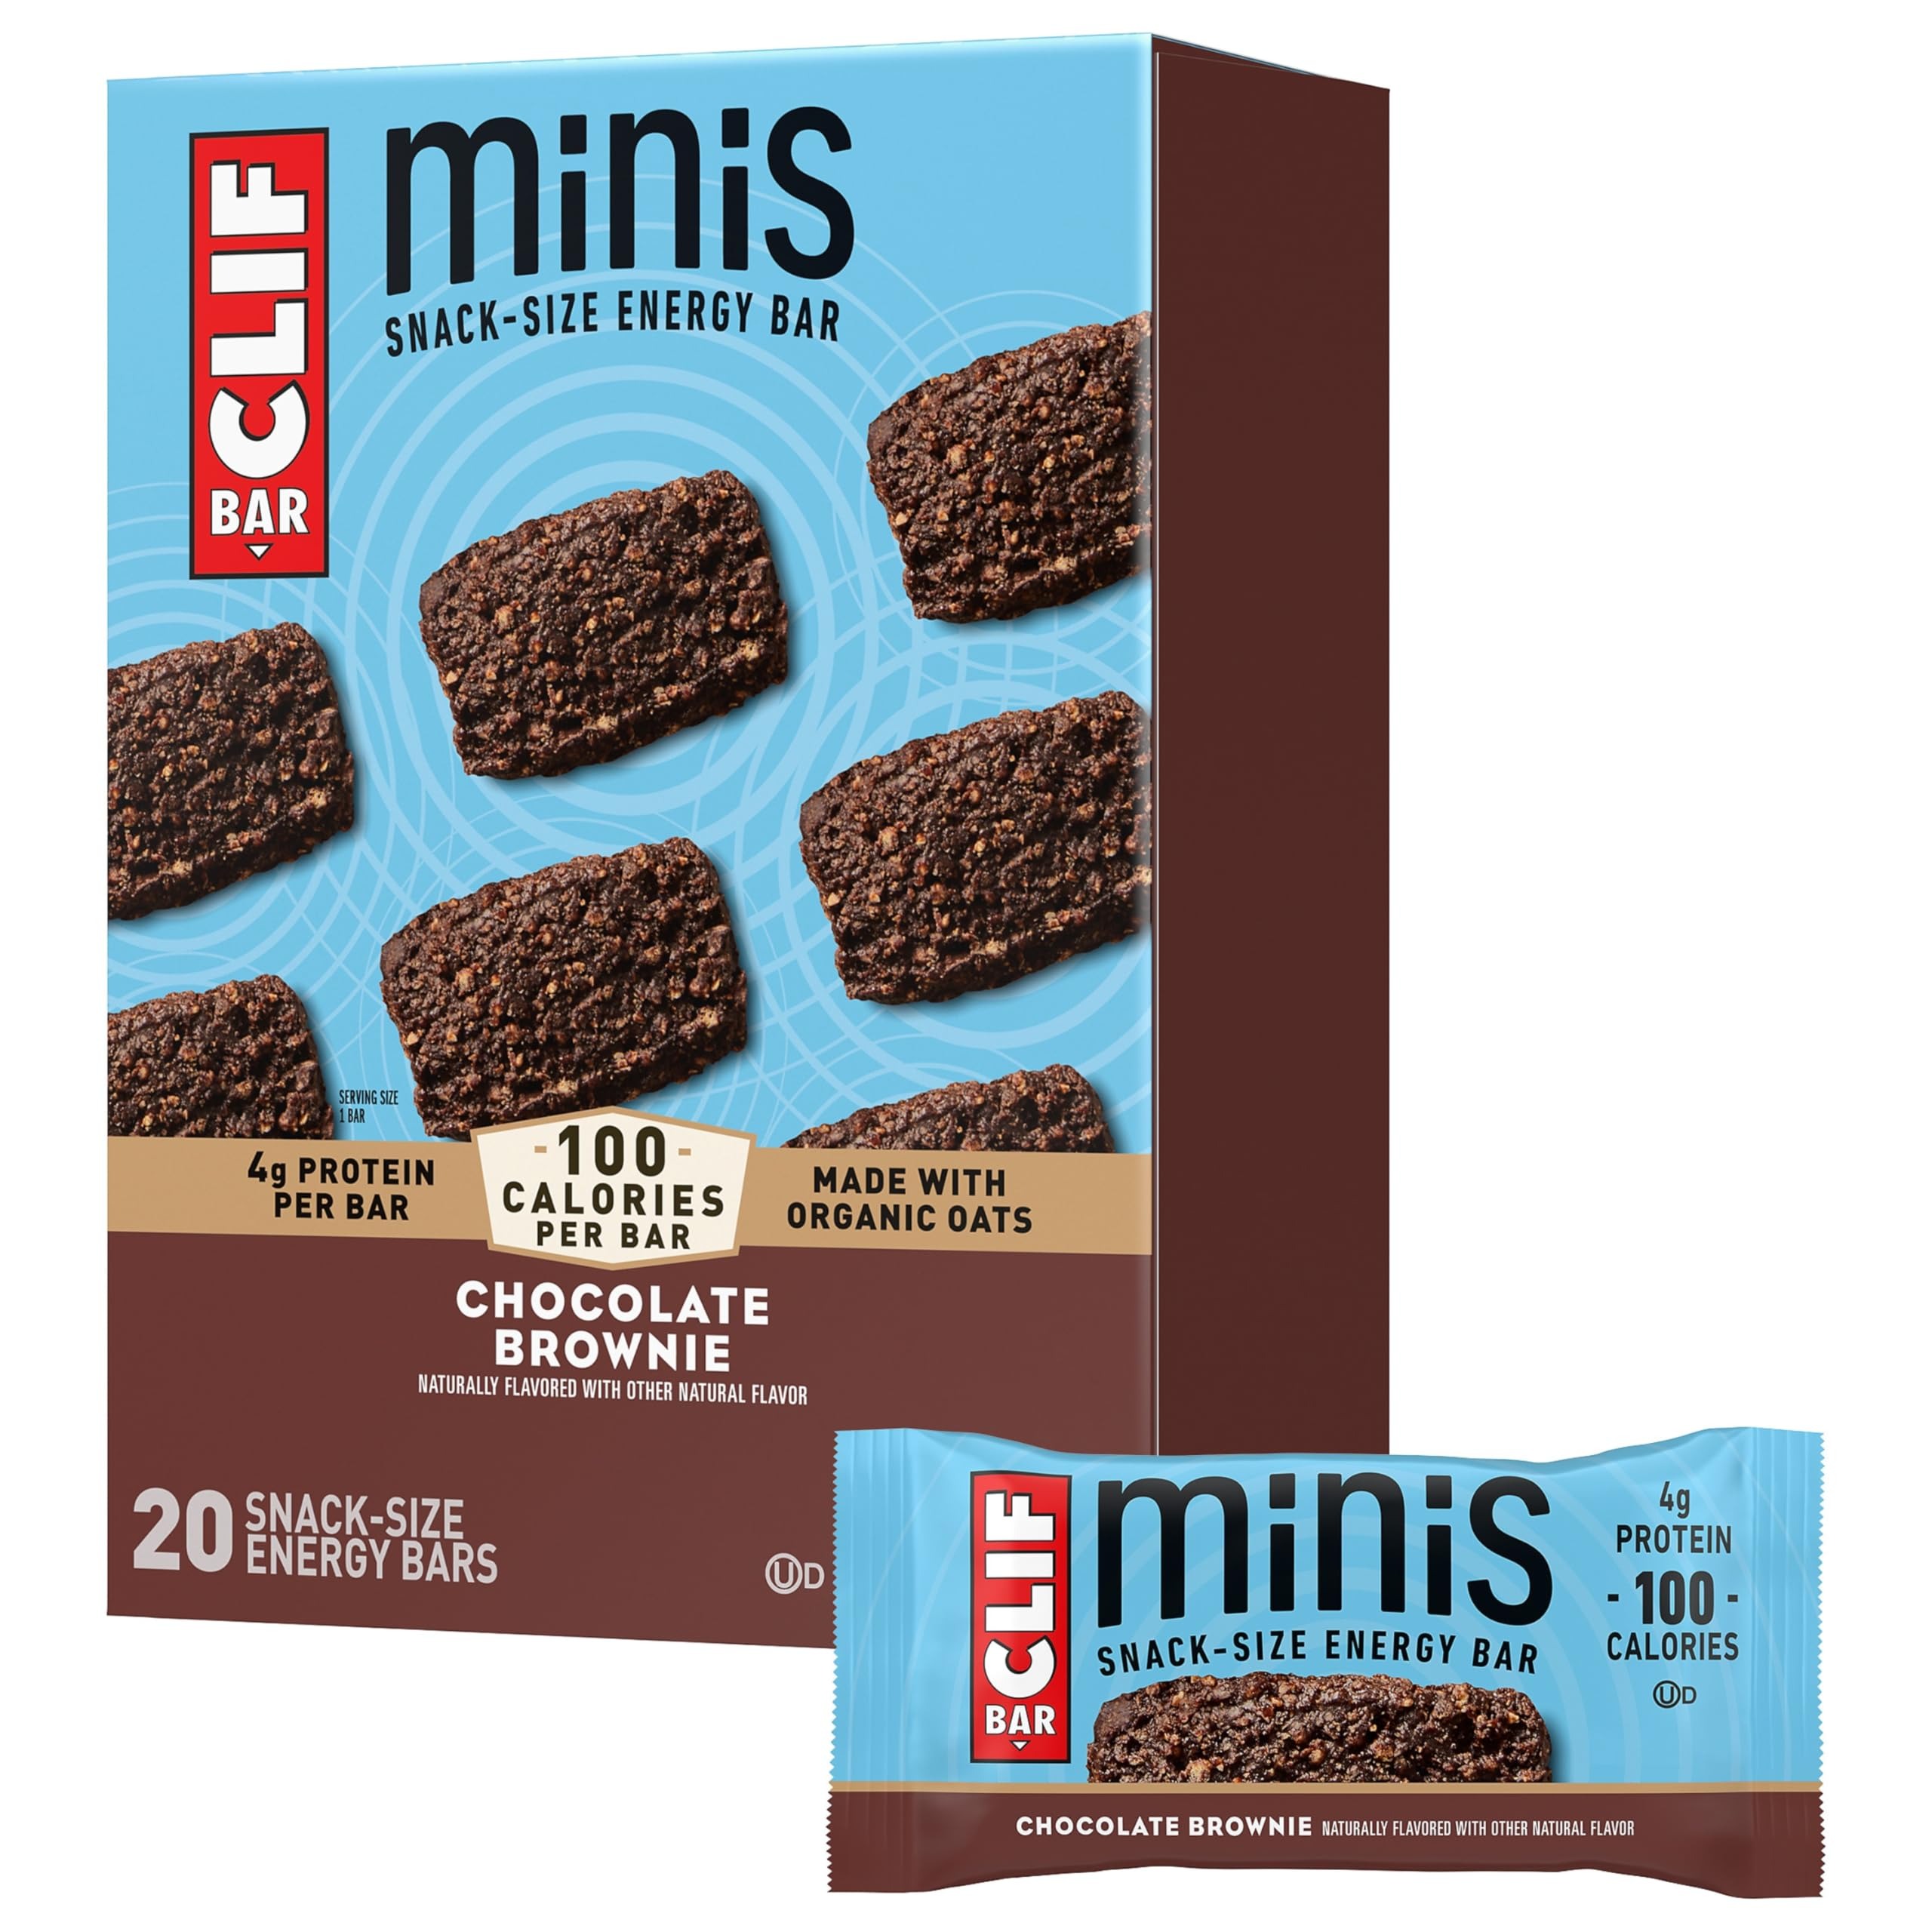
Item Name: CLIF BAR Minis - Chocolate Brownie Flavor - Made with Organic Oats - 4g Protein - Non-GMO - Plant Based - Snack-Size Energy Bars - 0.99 oz. (20 Pack)
Bullet Point 1: WHOLESOME INGREDIENTS: CLIF Minis are non-GMO and made with whole food, plant-based ingredients like organic rolled oats - keeping your energy up never felt (or tasted) so good (packaging may vary)
Bullet Point 2: MINI, BUT MIGHTY: Purposefully crafted with a mix of protein, fat, and carbohydrates, CLIF BAR Minis are perfectly portioned with 100-110 calories and 4-5g of protein per bar for when you need a little extra energy
Bullet Point 3: INDULGENT BROWNIE FLAVOR: Deliciously made for the taste of freshly baked chocolate brownies ready to go whenever you are
Bullet Point 4: CRAFTED WITH PURPOSE: CLIF BAR Minis are made in LEED certified bakeries that use renewable electricity* as part of our mission to help support a more sustainable food system
Bullet Point 5: ON-THE-GO ENERGY: Whether you need sustained energy for a quick run, long stroll, or short workout, CLIF BAR Minis deliver delicious energy that’s all wrapped up and ready to go
Value: 19.8
Unit: Ounce

Price: 15.93